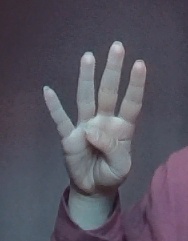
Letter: kaaf